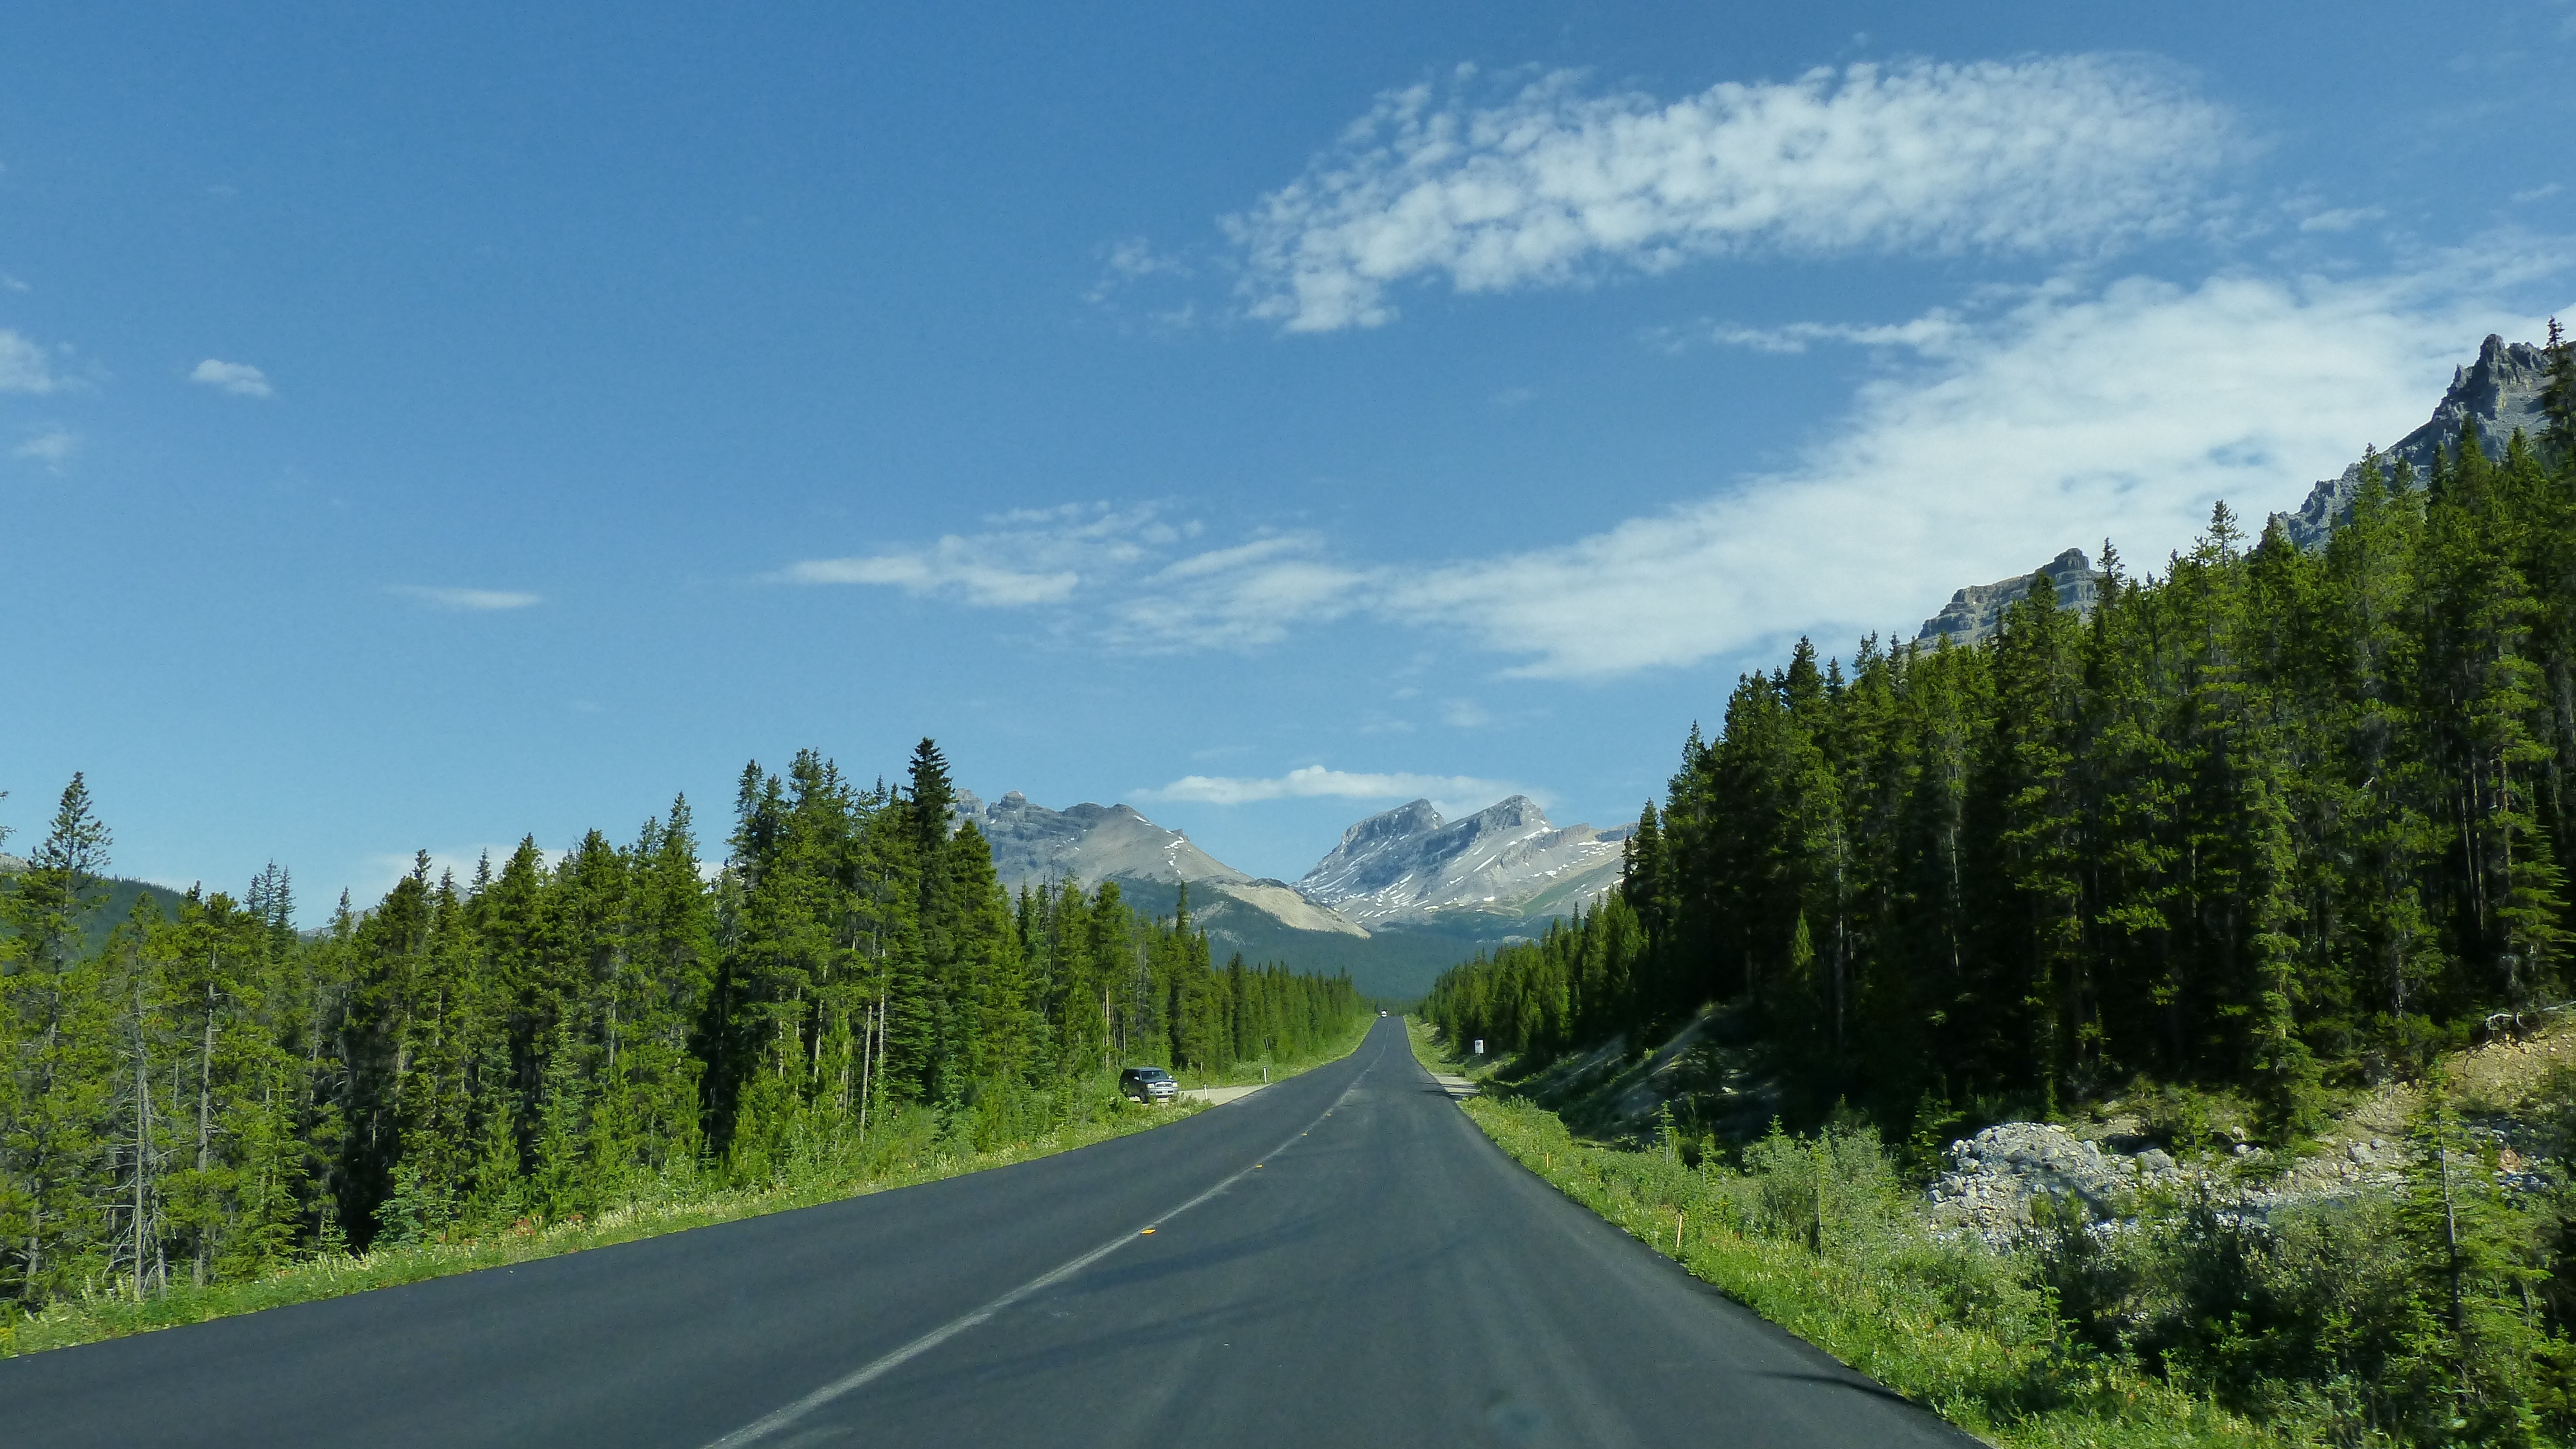
landscape, tree, nature, forest, outdoor, mountain, cloud, sky, road, meadow, hill, highway, valley, mountain range, scenic, natural, park, ridge, road trip, national, alps, canada, infrastructure, jasper, plateau, banff, ecosystem, parkway, mountain pass, icefields, mountainous landforms, icefield parkway